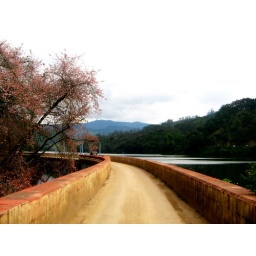
The pink tree and the adjoining road of a similar hue looked nice against the serene backdrop.